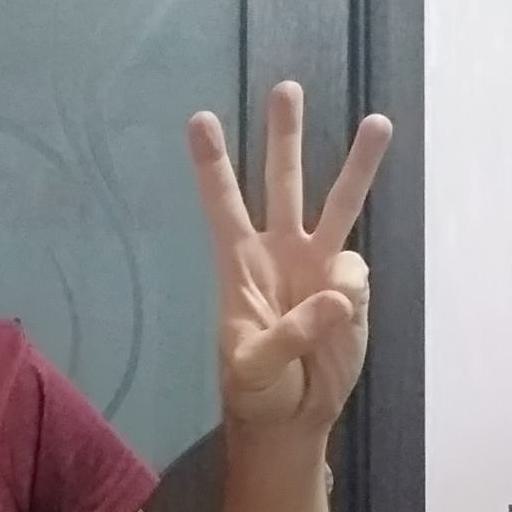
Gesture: three